Mono (software)

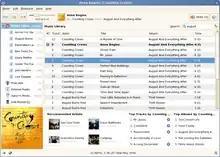
Banshee media player

The Mono runtime contains a code execution engine that translates ECMA CIL byte codes into native code and supports a number of processors: ARM, MIPS (in 32-bit mode only), SPARC, PowerPC, z/Architecture, IA-32, x86-64 and IA-64 for 64-bit modes.